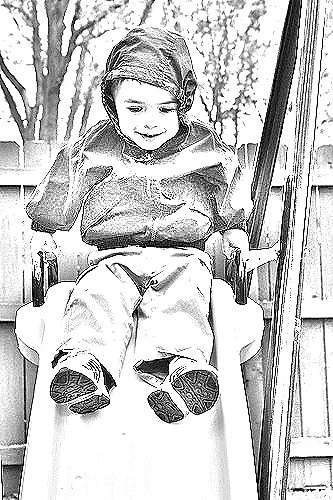
Portrait style: Sketch Portrait